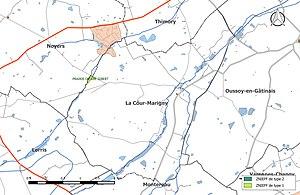
Carte des Zones naturelles d'intérêt écologique faunistique et Floristique (ZNIEFF) de la commune de fr:La Cour-Marigny.
La Cour-Marigny est une commune française, située dans le département du Loiret en région Centre-Val de Loire.